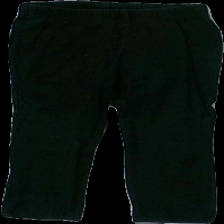
View: front
Type: Tights
Category: Children
Brand: Kappahl
Colors: Black
Material: 100% cotton
Cut: Regular
Size: 98
Season: All
Damage location: bottom left
Damage 2 location: middle right
Damage 3 location: bottom right
Price range: <50
Recommended usage: Reuse
Description: svarta tights